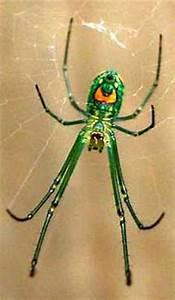
spider